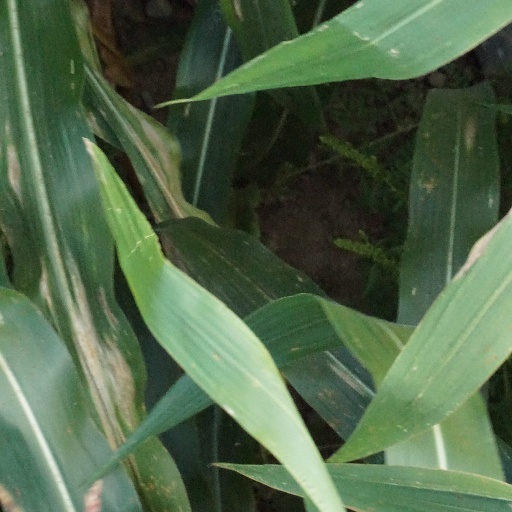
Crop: maize; corn